Teen Titans

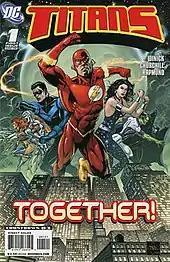
Variant cover for "Titans" (vol. 2) #1 (June 2008),art by Ethan Van Sciver

A second ongoing Teen Titans series, titled "Titans", launched in April 2008 with a cover date of June 2008, written by Judd Winick. The first issue was drawn by Ian Churchill and Norm Rapmund and the second was by Joe Benitez and Victor Llamas. The opening storyline follows the events of the "Teen Titans East Special" one-shot released in November 2007, revealing that Cyborg's team survived the attack, except Power Boy, dead after being impaled. The team's new line up consists of former "New Teen Titans" Nightwing, The Flash (Wally West), Donna Troy, Beast Boy, Raven, Cyborg, Red Arrow and Starfire.